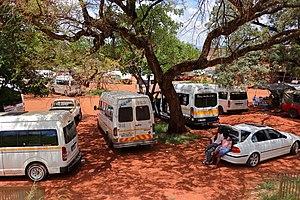
Thohoyandou est une ville d'Afrique du Sud, capitale du district de Vhembe, dans la province du Limpopo, à la frontière du Zimbabwe. Elle fut la capitale du bantoustan du Venda entre 1960 et 1994. Son nom signifie « tête de l'éléphant » en tshiVenda, la langue locale. Elle abrite l'université du Venda.